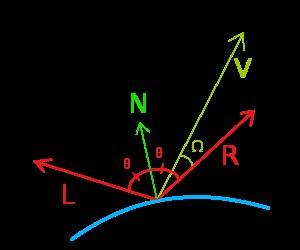
Le terme ombrage de Phong désigne à la fois le modèle d'illumination de Phong et l'interpolation de Phong, deux algorithmes de traitement 3D en infographie. Tous les deux furent développés par Bui Tuong Phong et publiés en 1973.